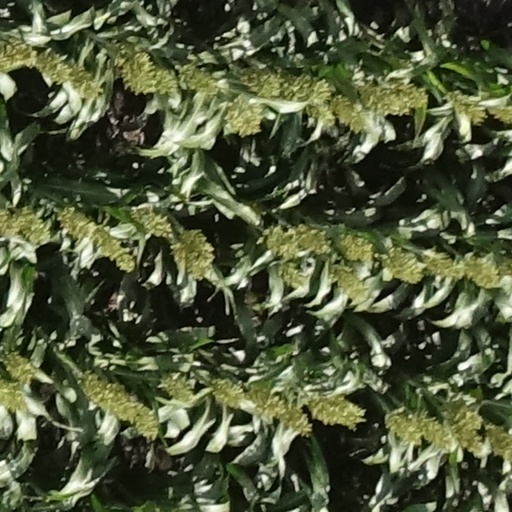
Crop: sorghum